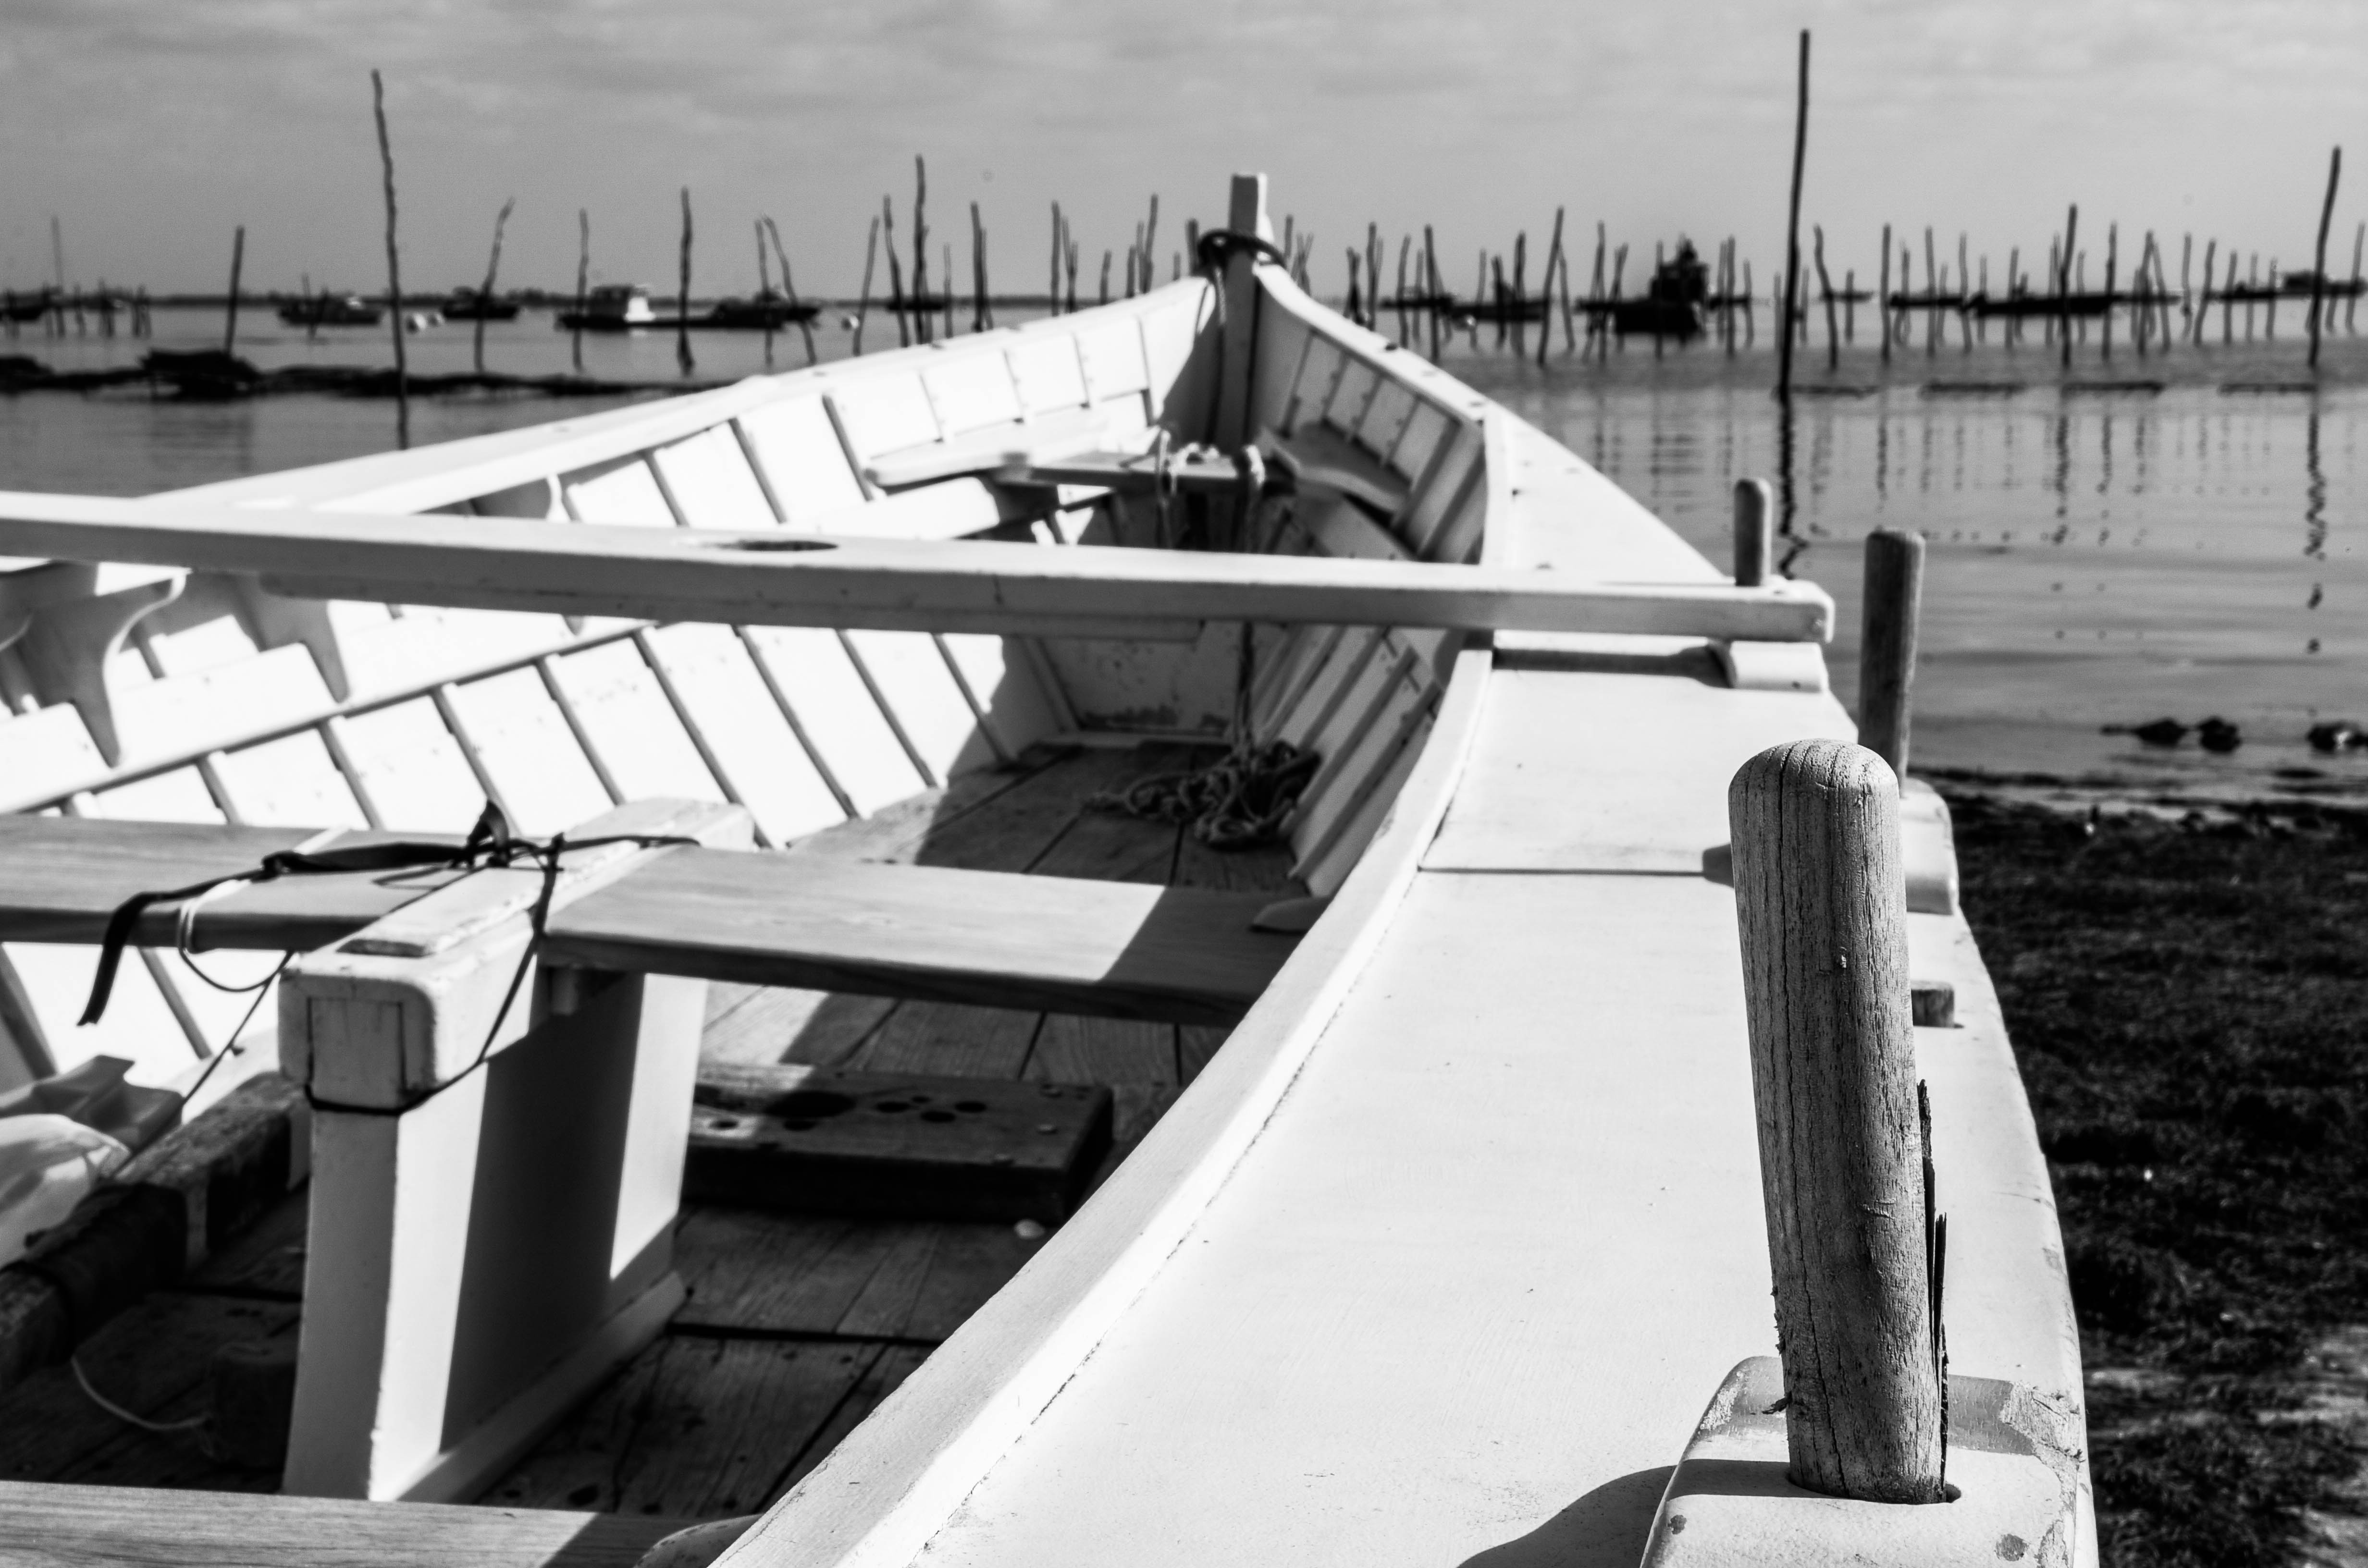
dock, black and white, boat, vehicle, mast, marina, monochrome, sailboat, boating, watercraft, monochrome photography, skiff, watercraft rowing